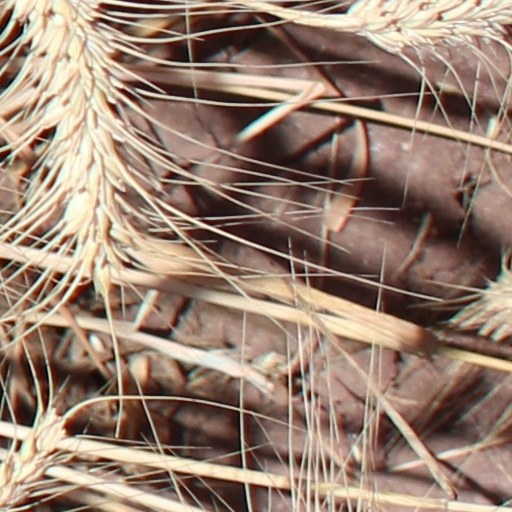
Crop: wheat